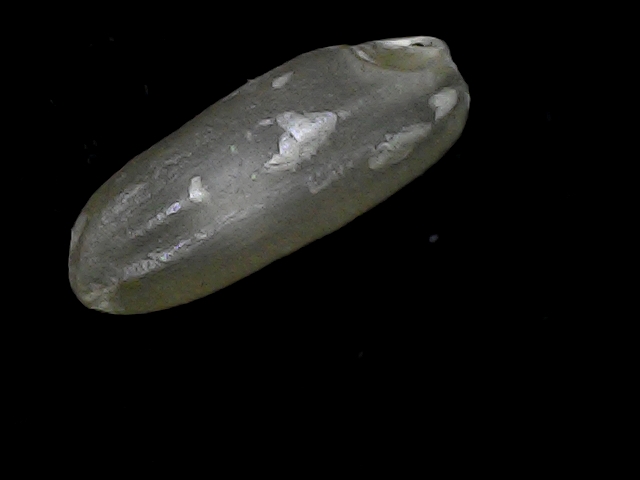
Rice variety: BD49